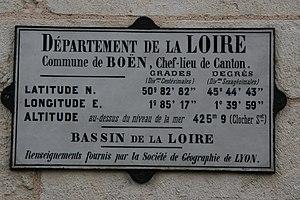
plaque signalétique, commune de Boën (ou Boën-sur-Lignon), située dans le département de La Loire, France.
Boën-sur-Lignon, également désignée par son ancien nom Boën, est une commune française située dans le département de la Loire en région Auvergne-Rhône-Alpes, faisant partie de Loire Forez Agglomération.